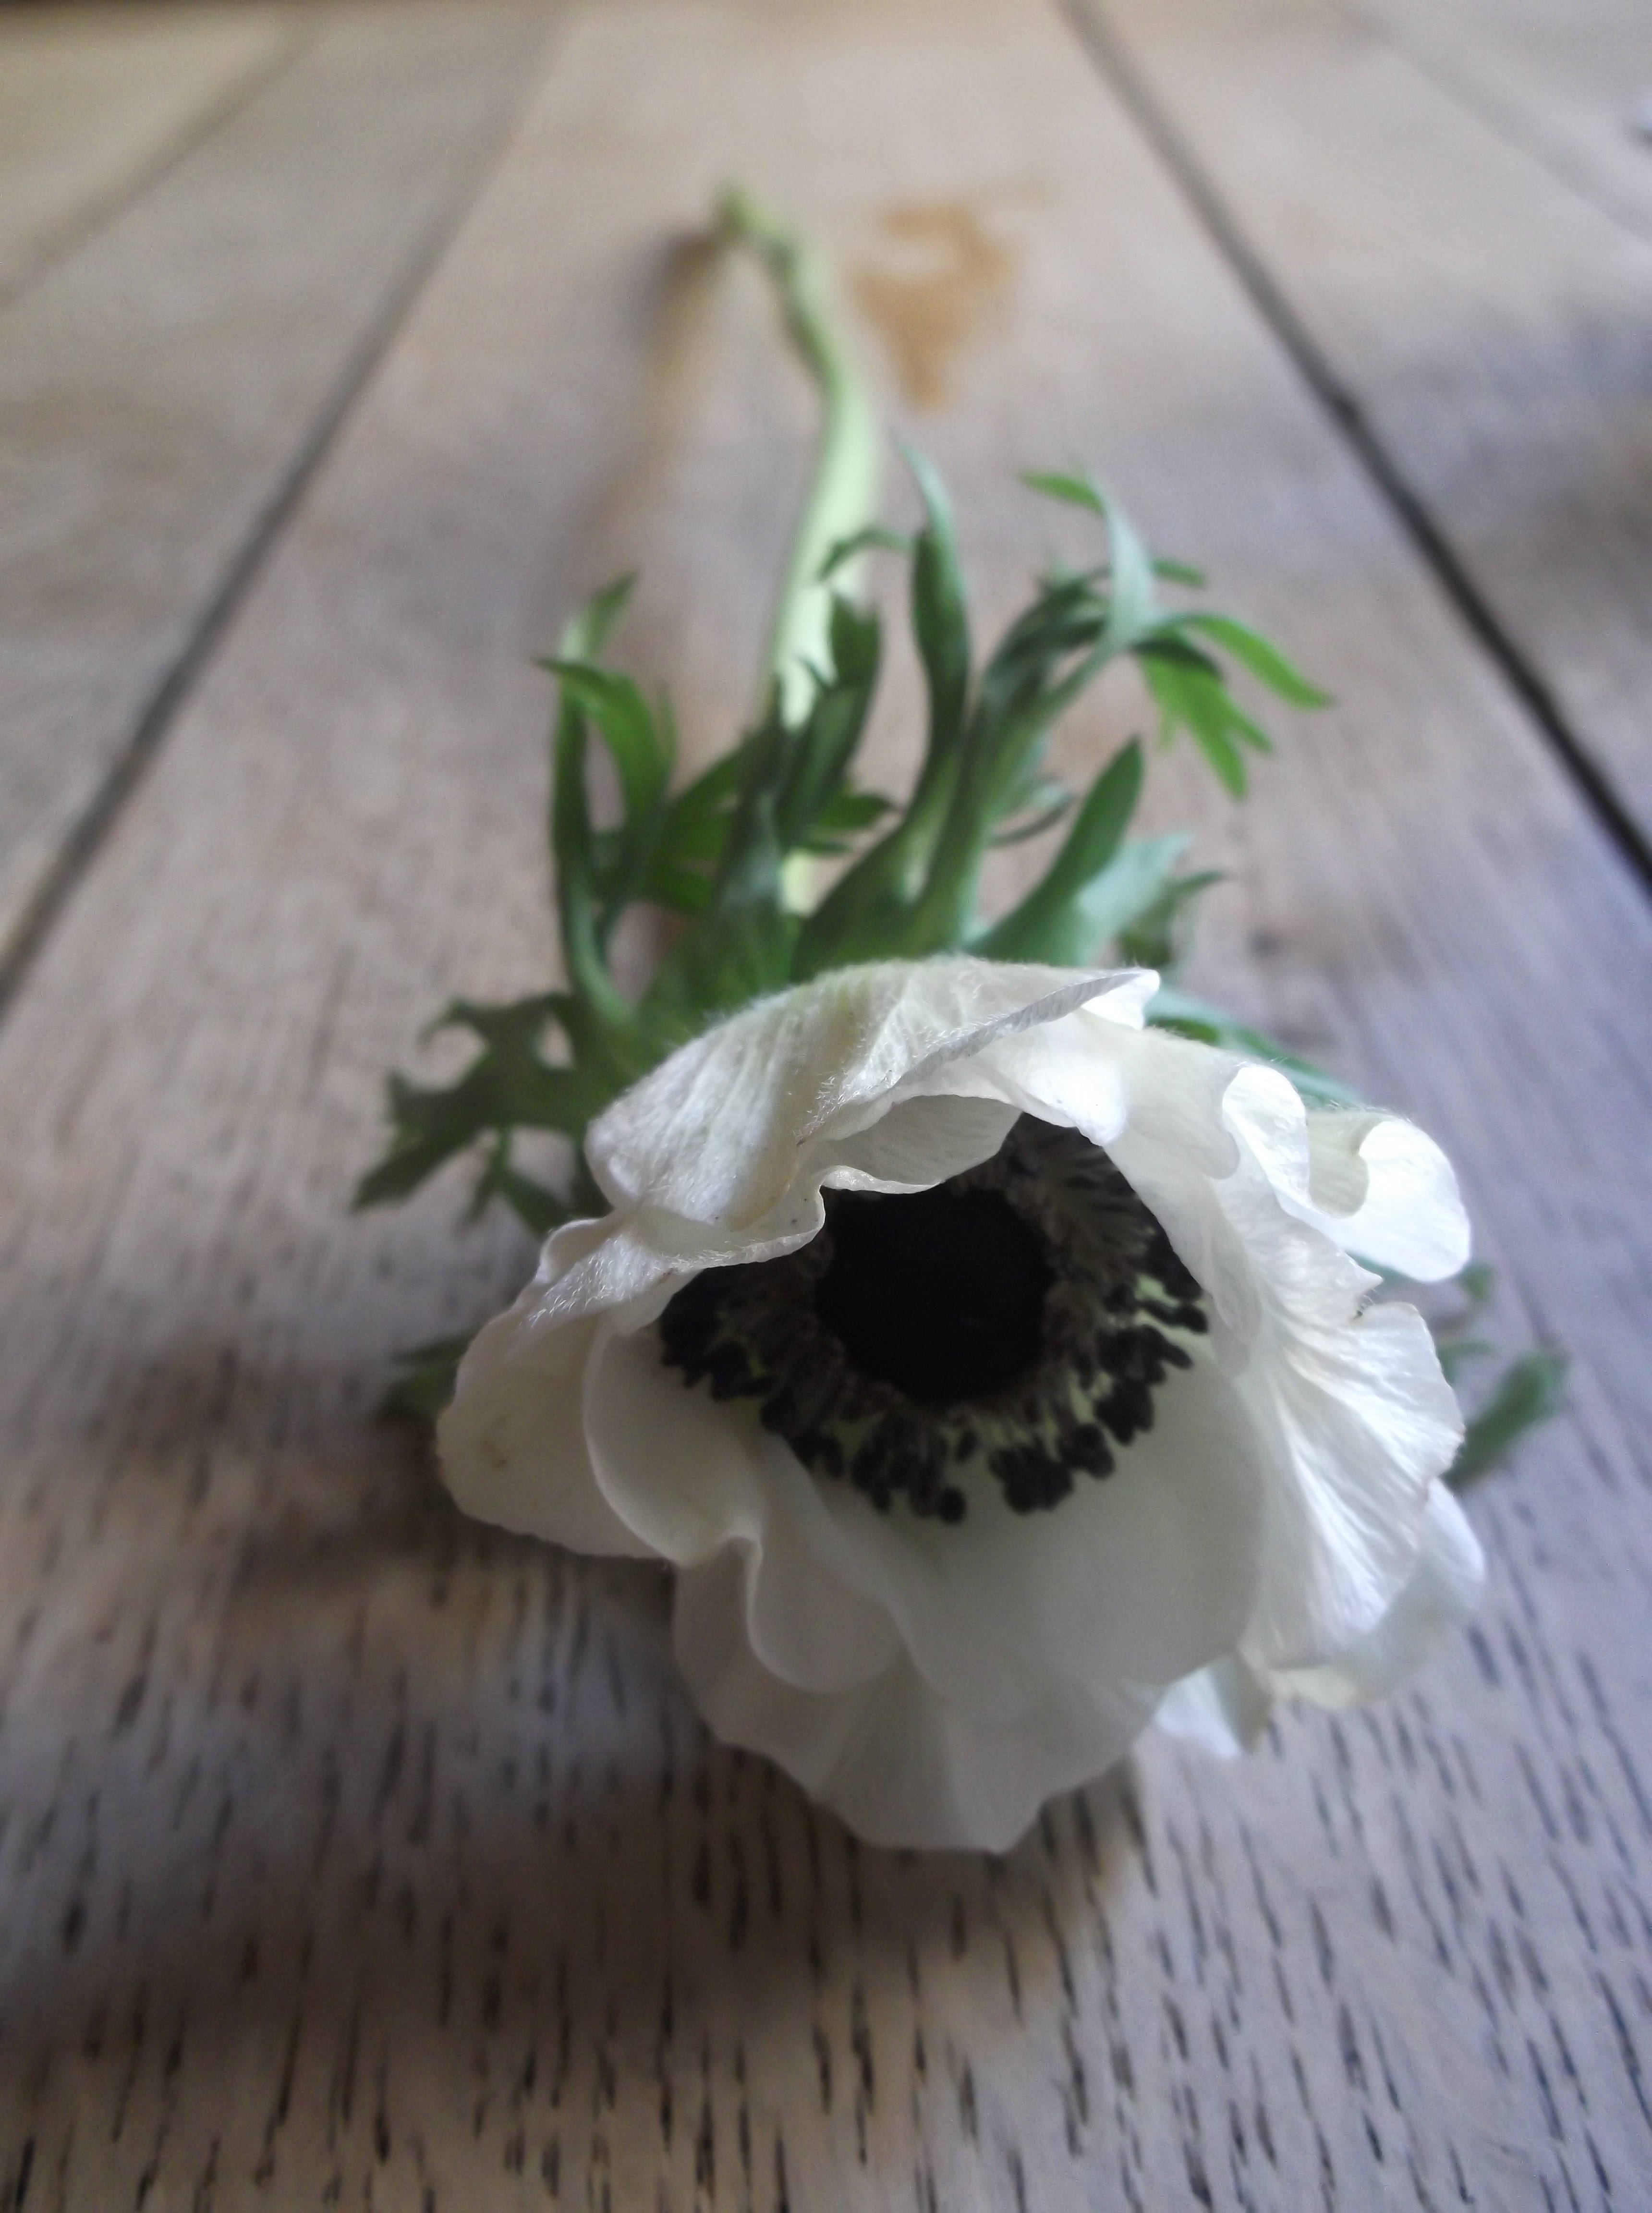
plant, white, flower, petal, portrait, flora, poppy, flowering plant, flower bouquet, land plant